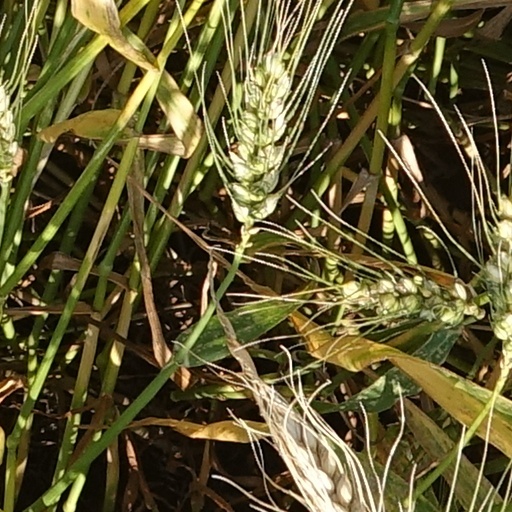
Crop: wheat